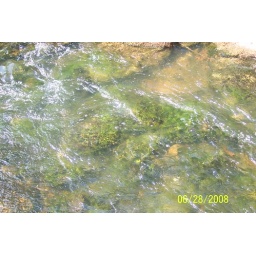
green moss under the water